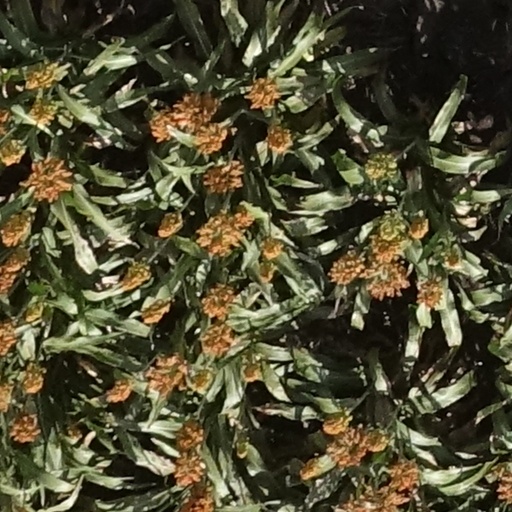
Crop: sorghum